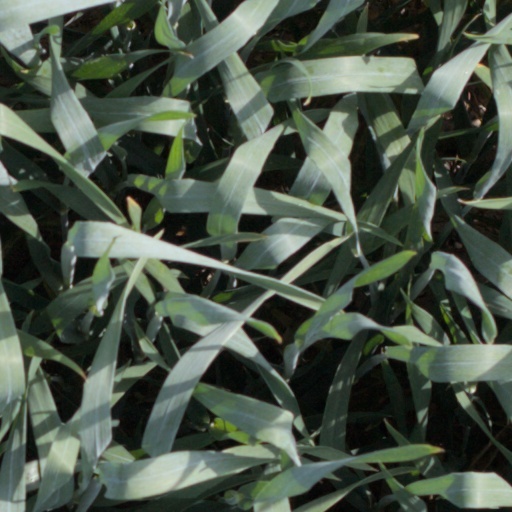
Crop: wheat